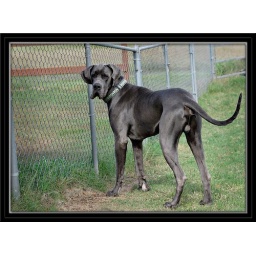
Inviting his cat over the fence to enjoy the birthday fun